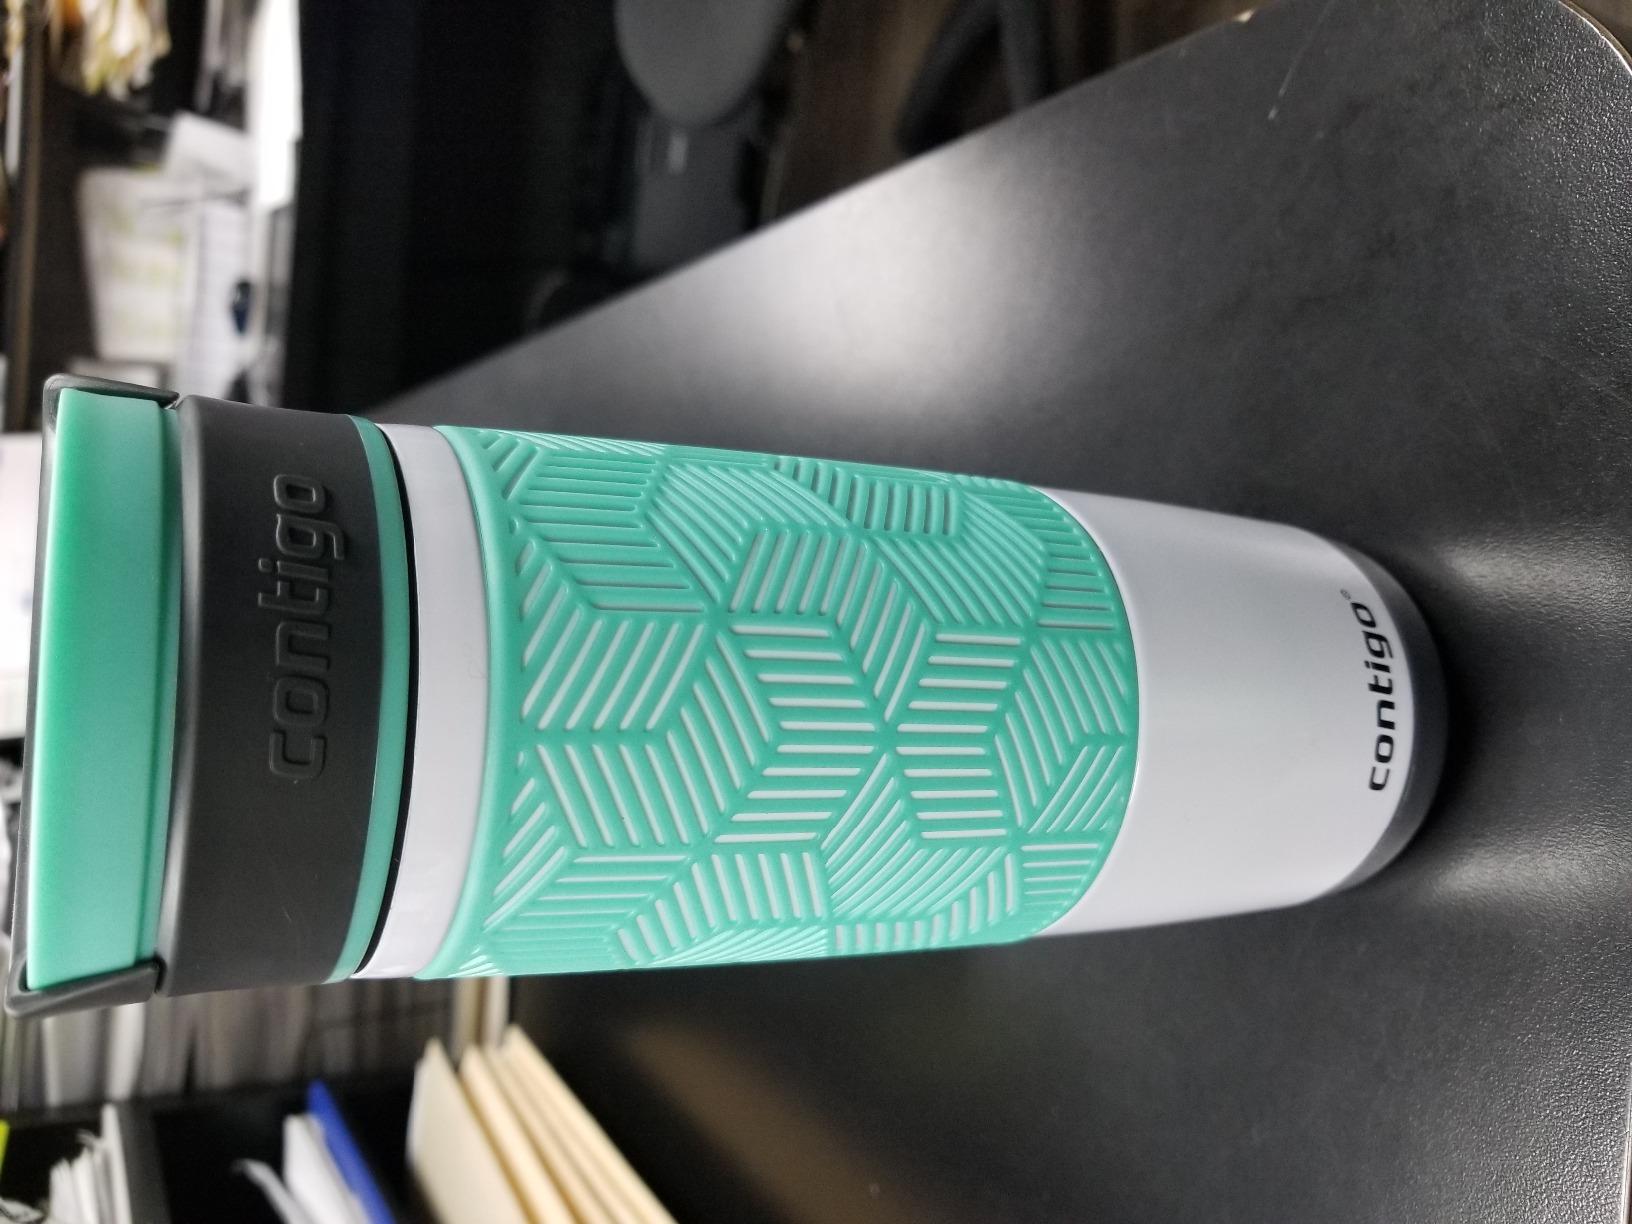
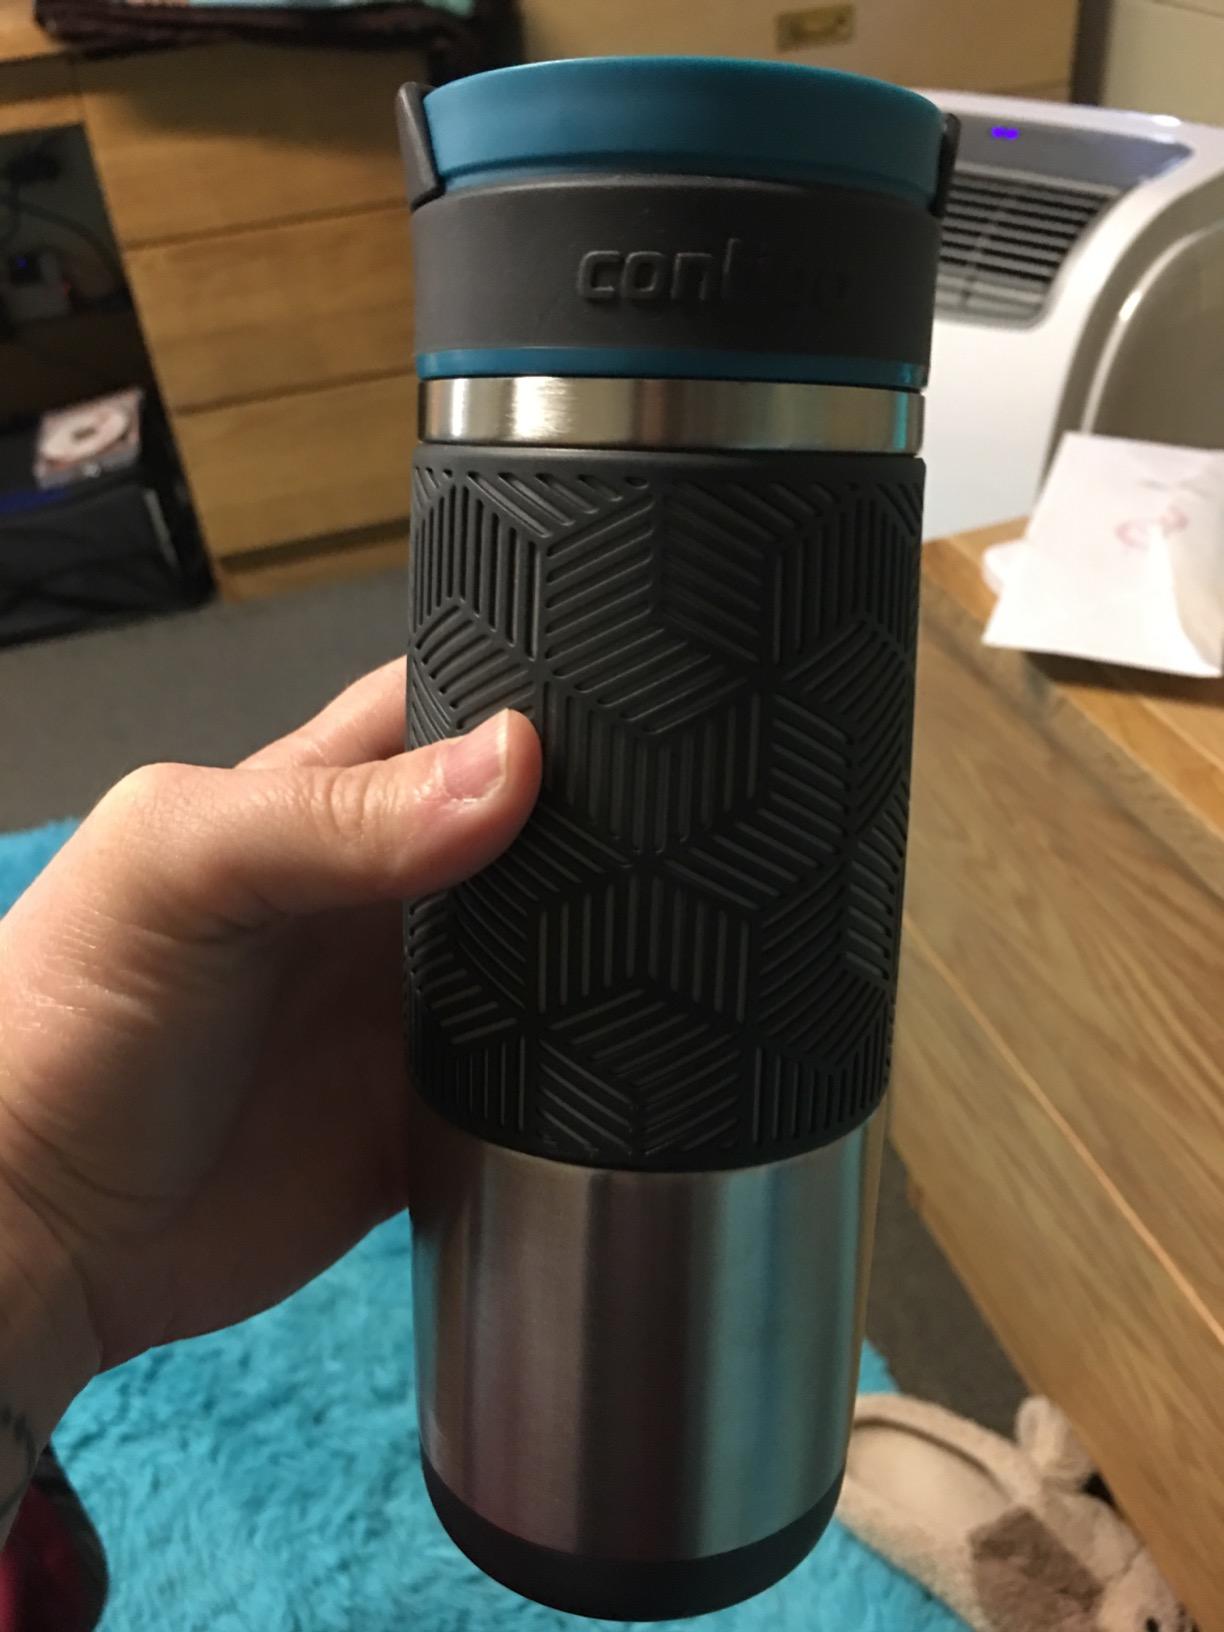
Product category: items_mug
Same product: no